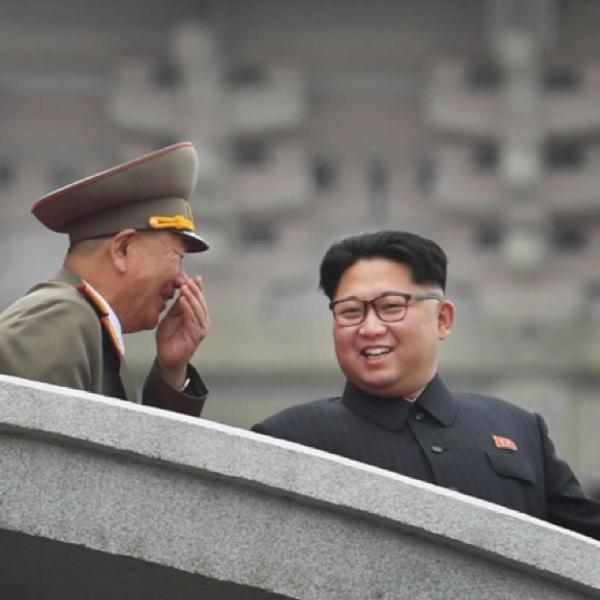
回答: 「曰本ではキムの名はという映画が流行してるようだな?」 『フフフ......将軍様の偉大さに気付いたのでしょう』